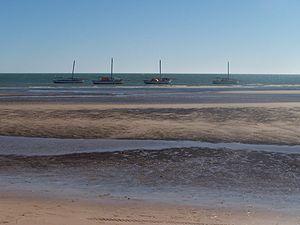
Cet article recense les zones humides de Mauritanie concernées par la convention de Ramsar.
Cet article recense les sites inscrits sur la liste du patrimoine mondial par l'UNESCO situés en Afrique.
Un site Ramsar est la désignation d'une « zone humide d'importance internationale » inscrite sur la liste établie par la Convention de Ramsar par un État partie. Un site Ramsar doit répondre à un ensemble de critères, tels que la présence d'espèces vulnérables de poissons et d'oiseaux d'eau.